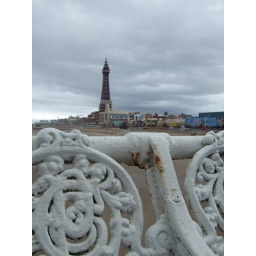
Looking out over the sand towards Blakpool Tower. Grey clouds after some rain.